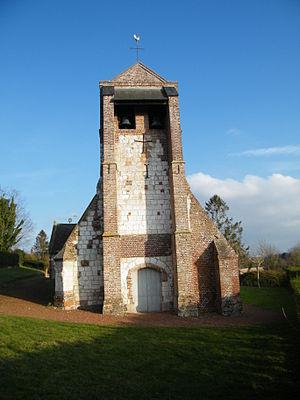
Église Saint-Fuscien.
Cet article recense les édifices religieux munis d'un clocher-mur dit clocher à campenard, dans le département de la Somme, en France.
Grand-Laviers est une commune française située dans le département de la Somme, en région Hauts-de-France.